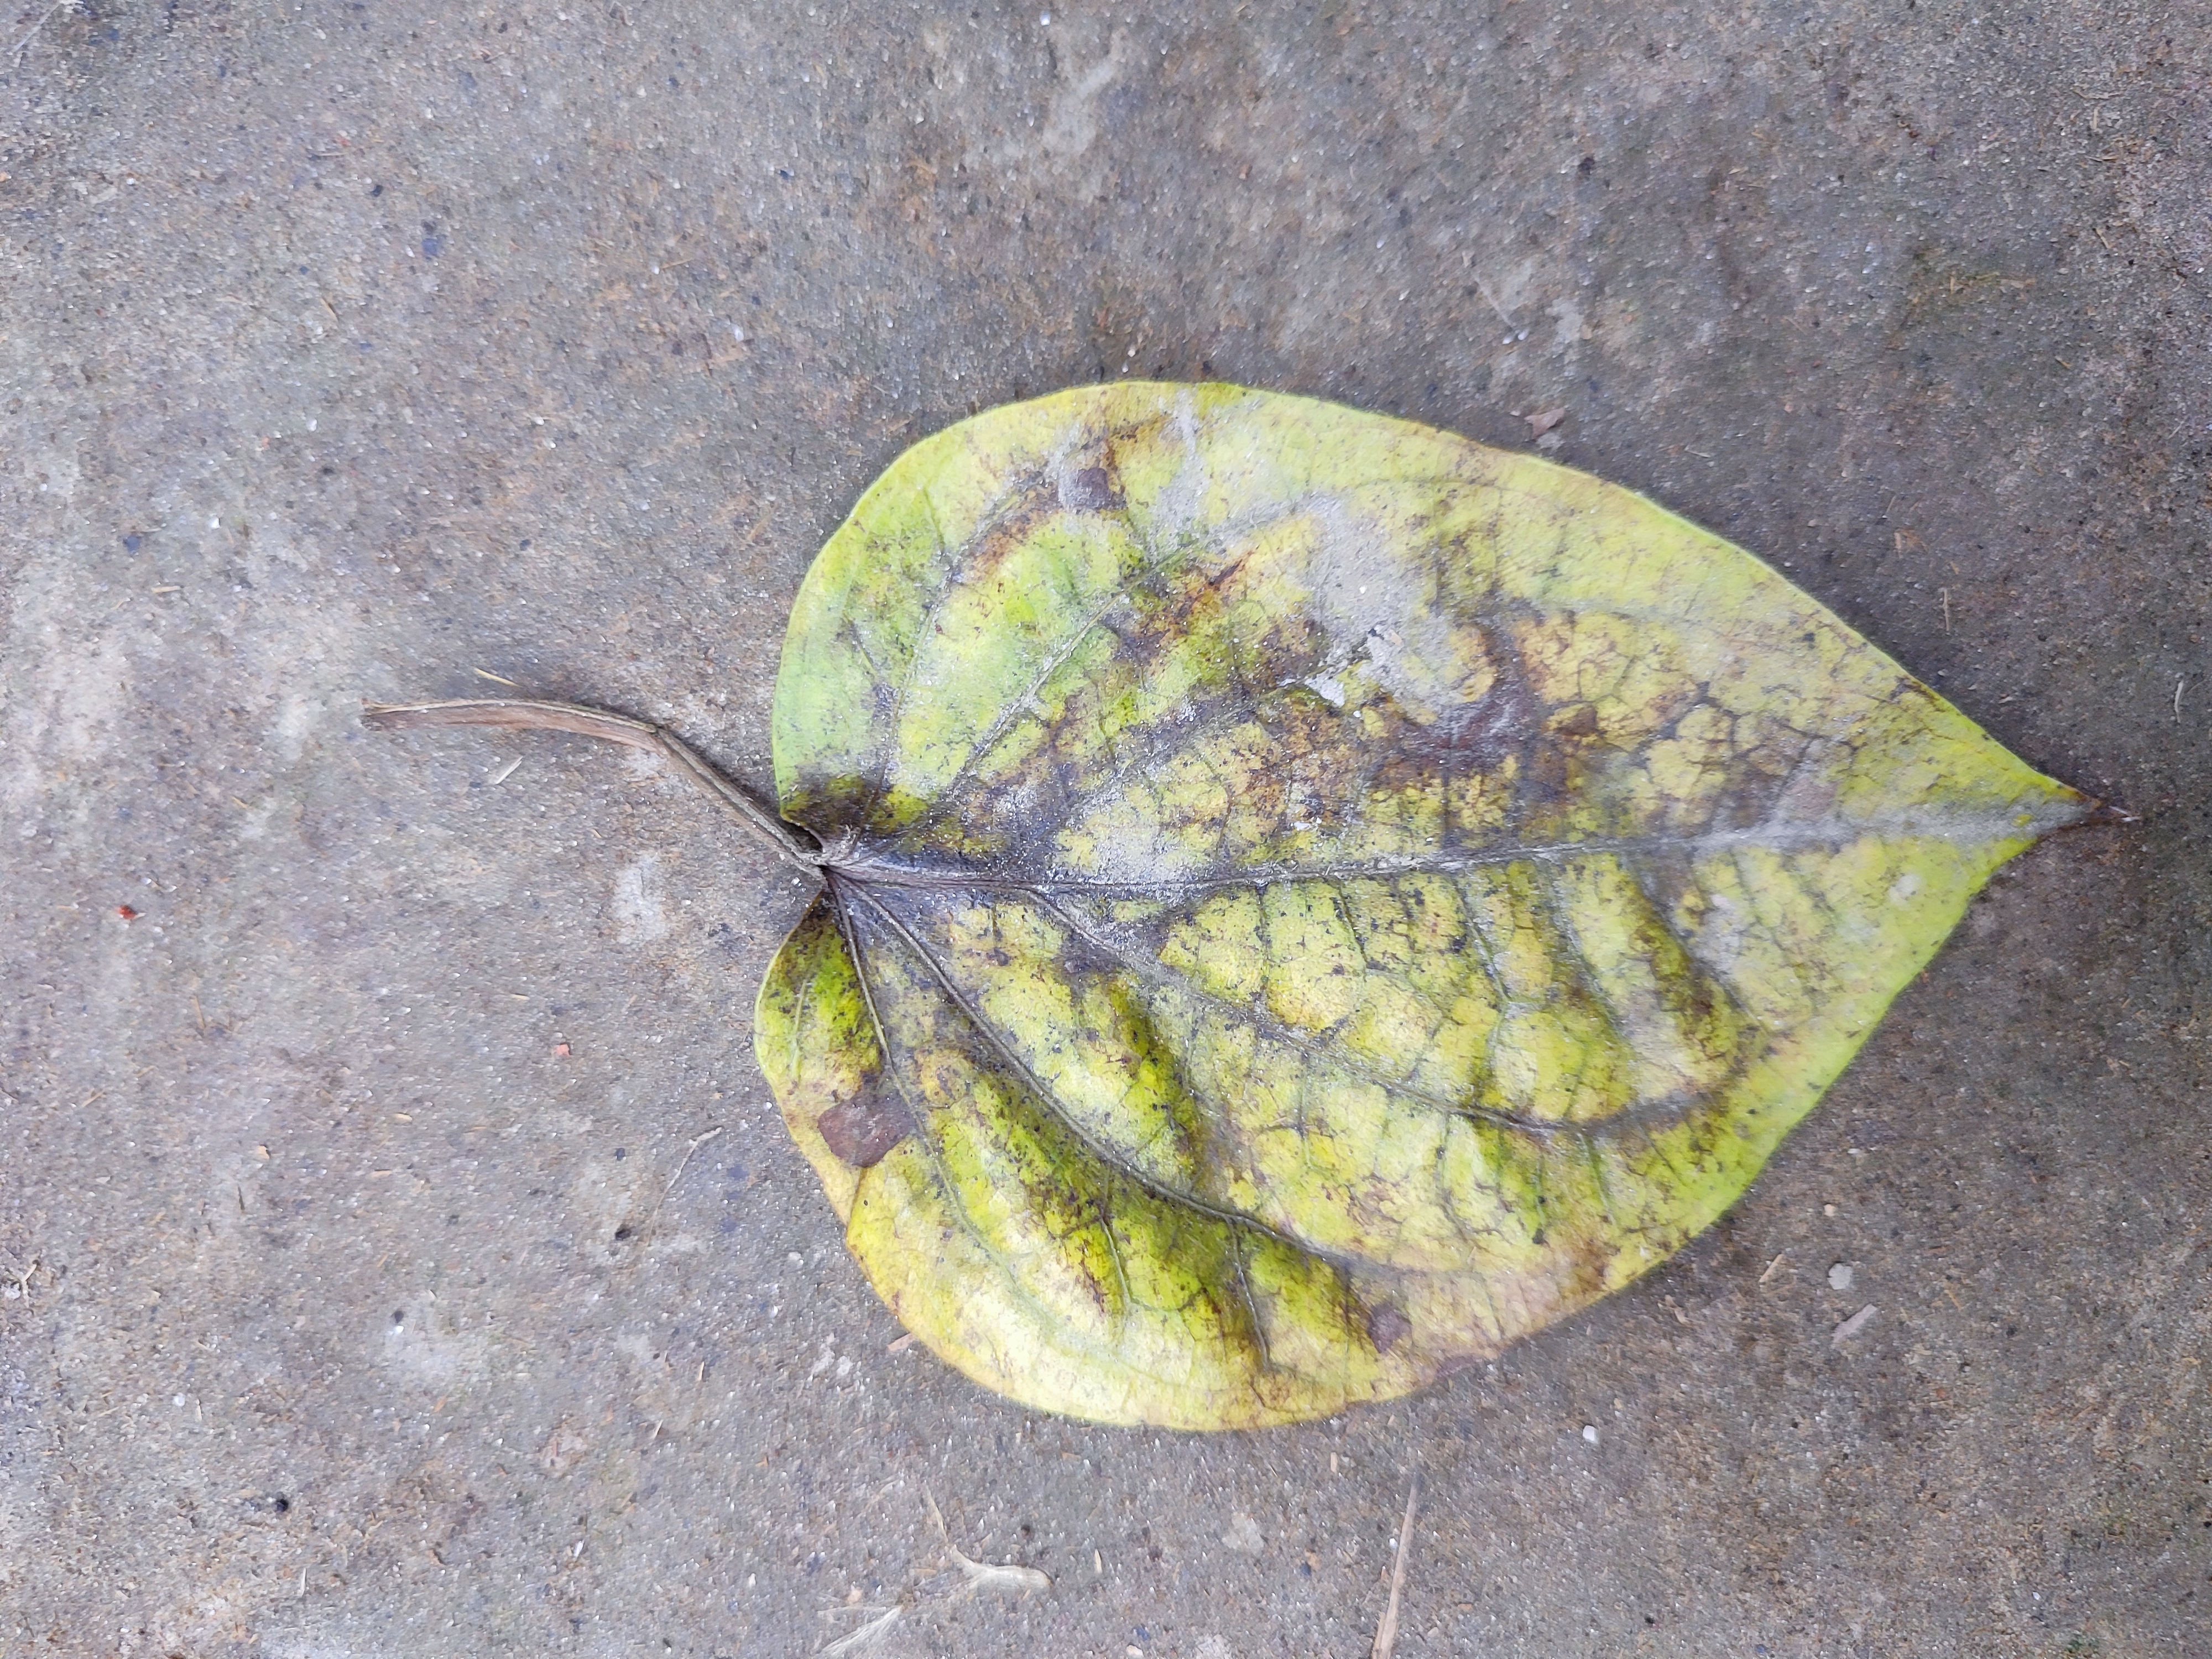
Label: Dried_Leaf